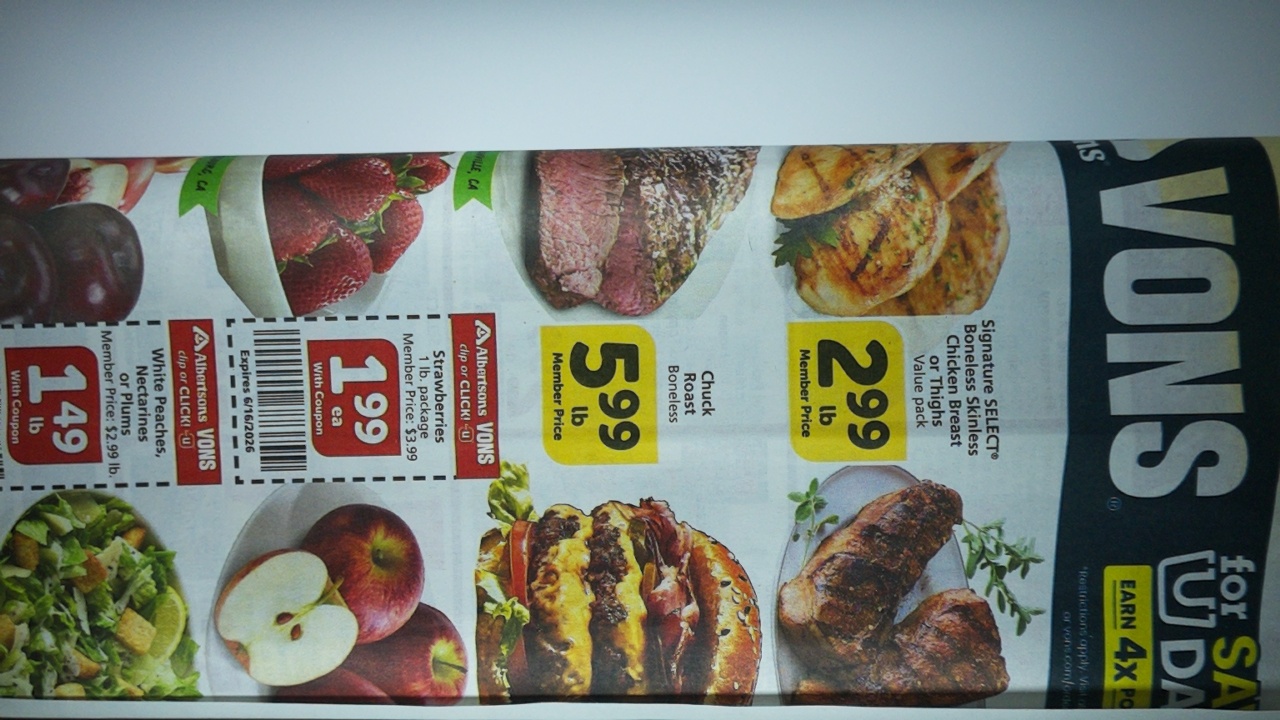
Label: recycle